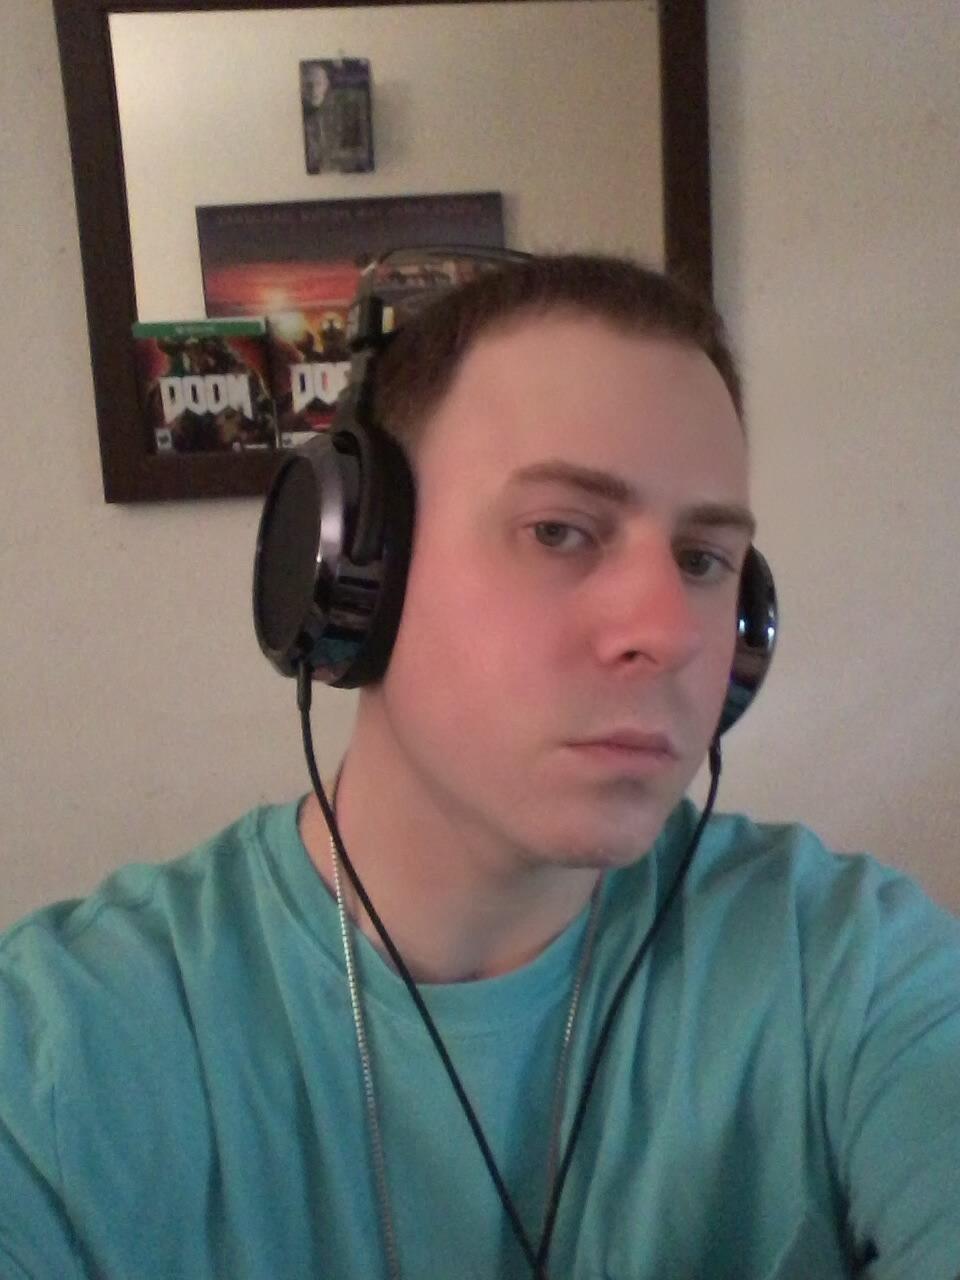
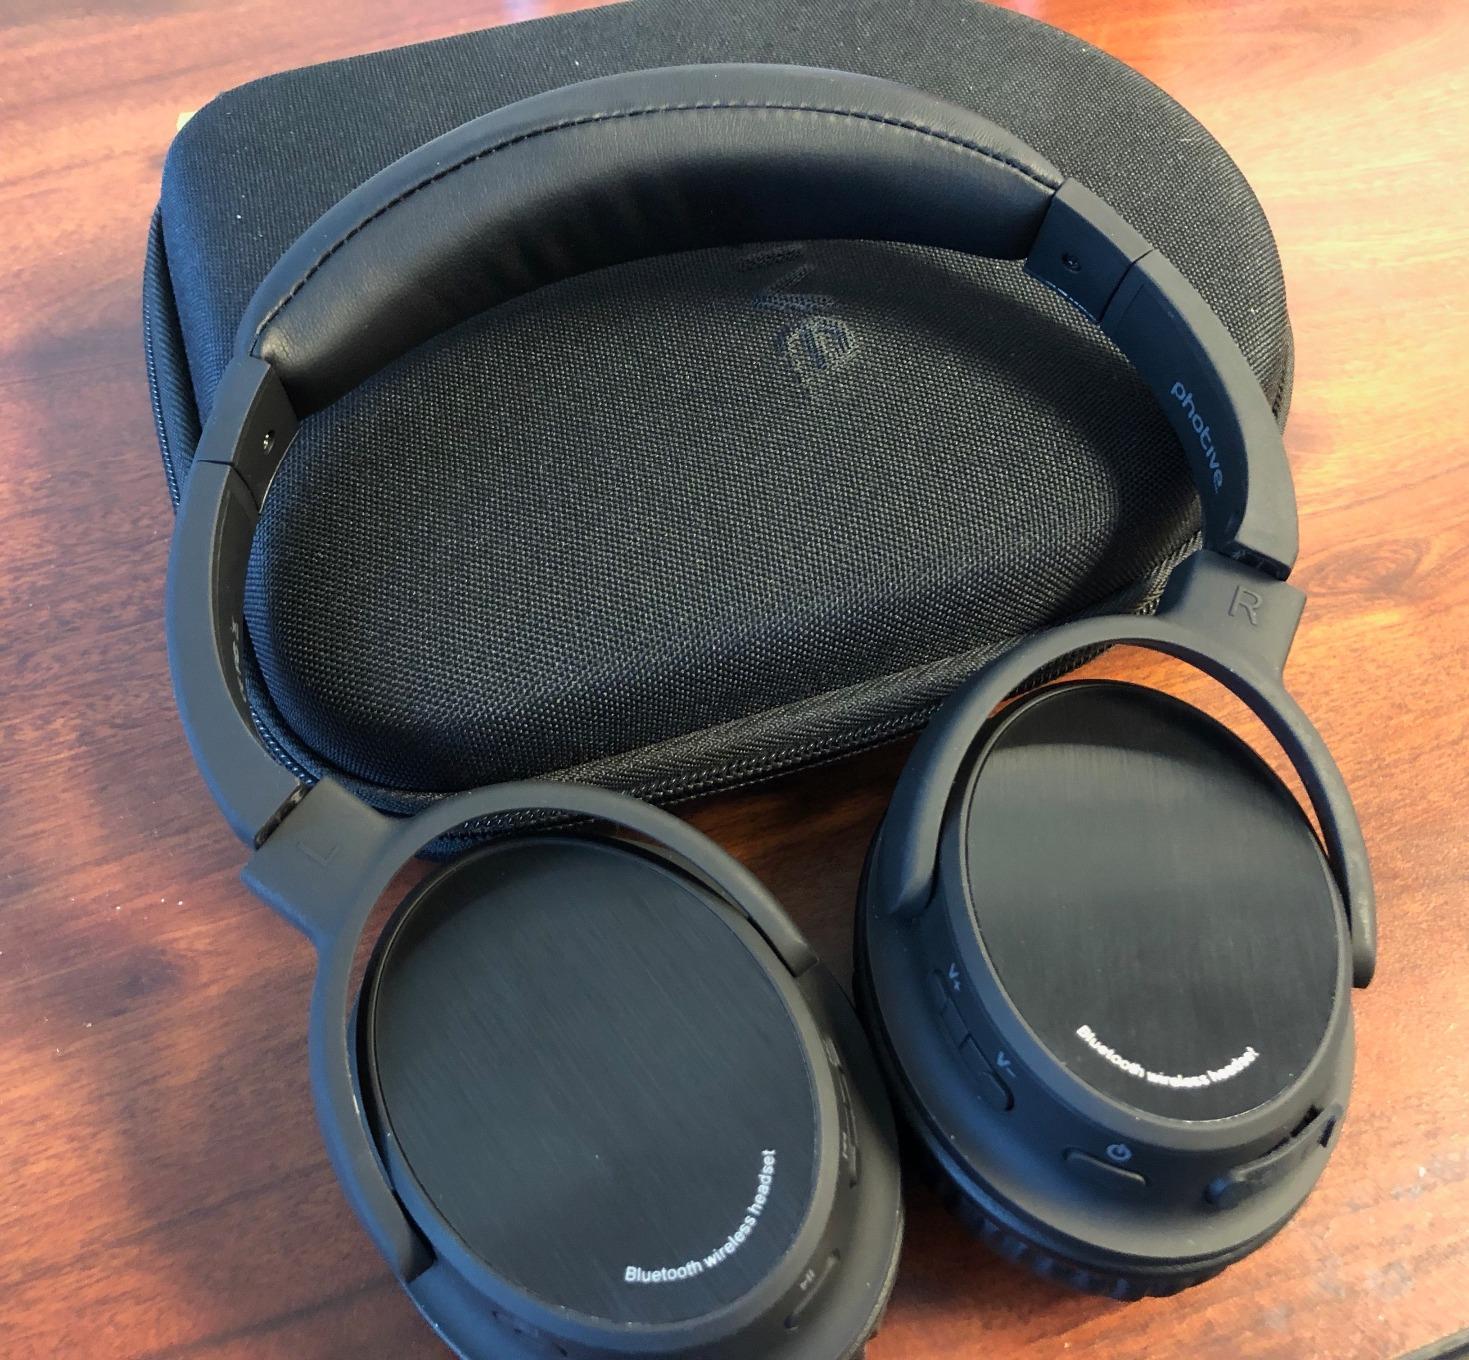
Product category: headphones
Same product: no